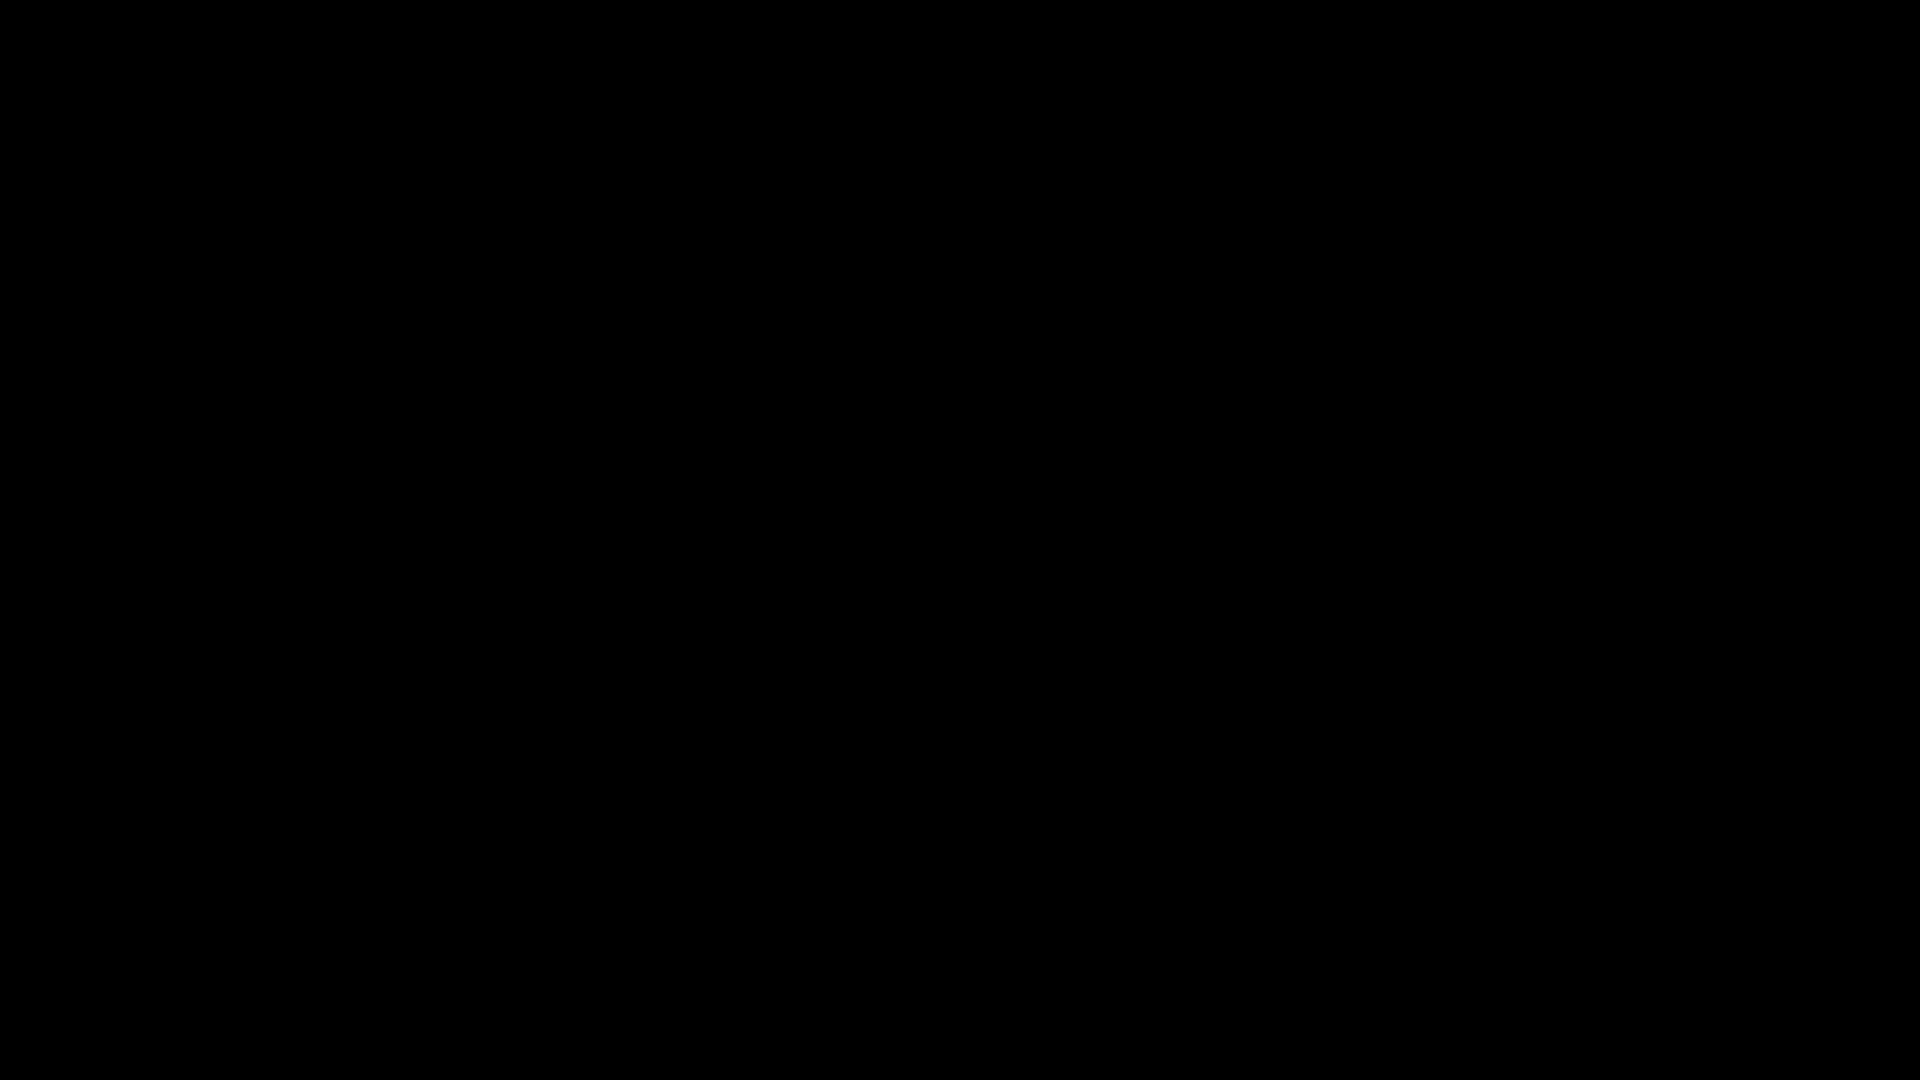
line, lens flare, font, timelapse, stars, milkyway, nikond7000, screenshot, sonyrx100iii, timelapsevideo, cabezonmesa, adobeaftereffects, ramperpro, lrtimelapse4, dancehallrock, bowls, stefanomocini, adobelightroom, grapevinecanyon, starstimelapse, oncewewereangels, nikond8000e